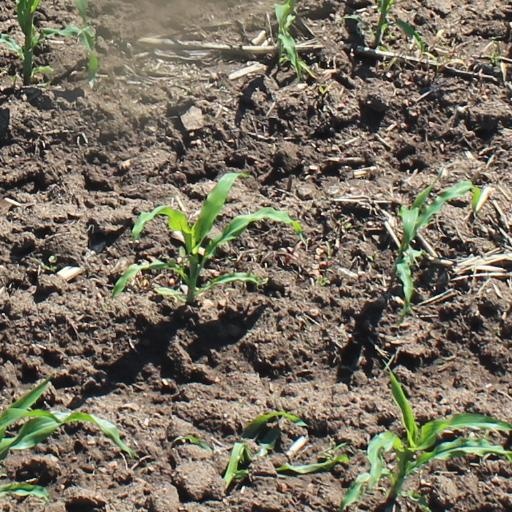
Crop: maize; corn